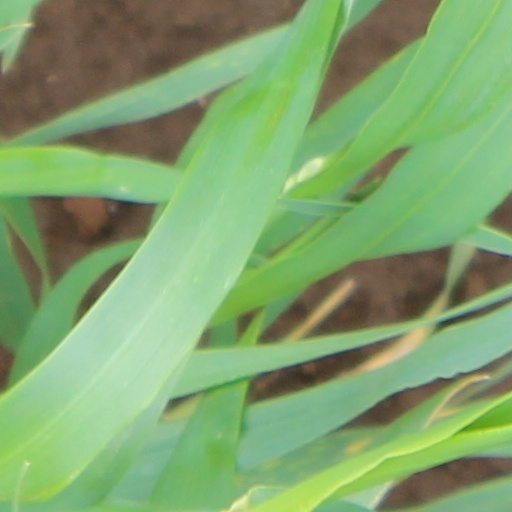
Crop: wheat